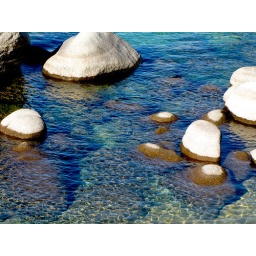
The sun shining through the clear waters give an enchanting design on the rocks below at Sand Harbor at Lake Tahoe.sf